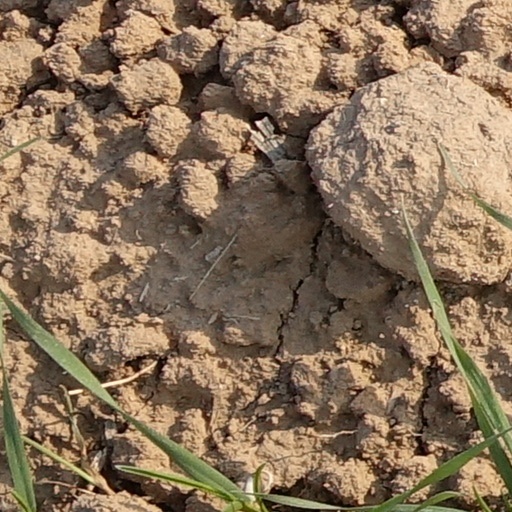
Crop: wheat